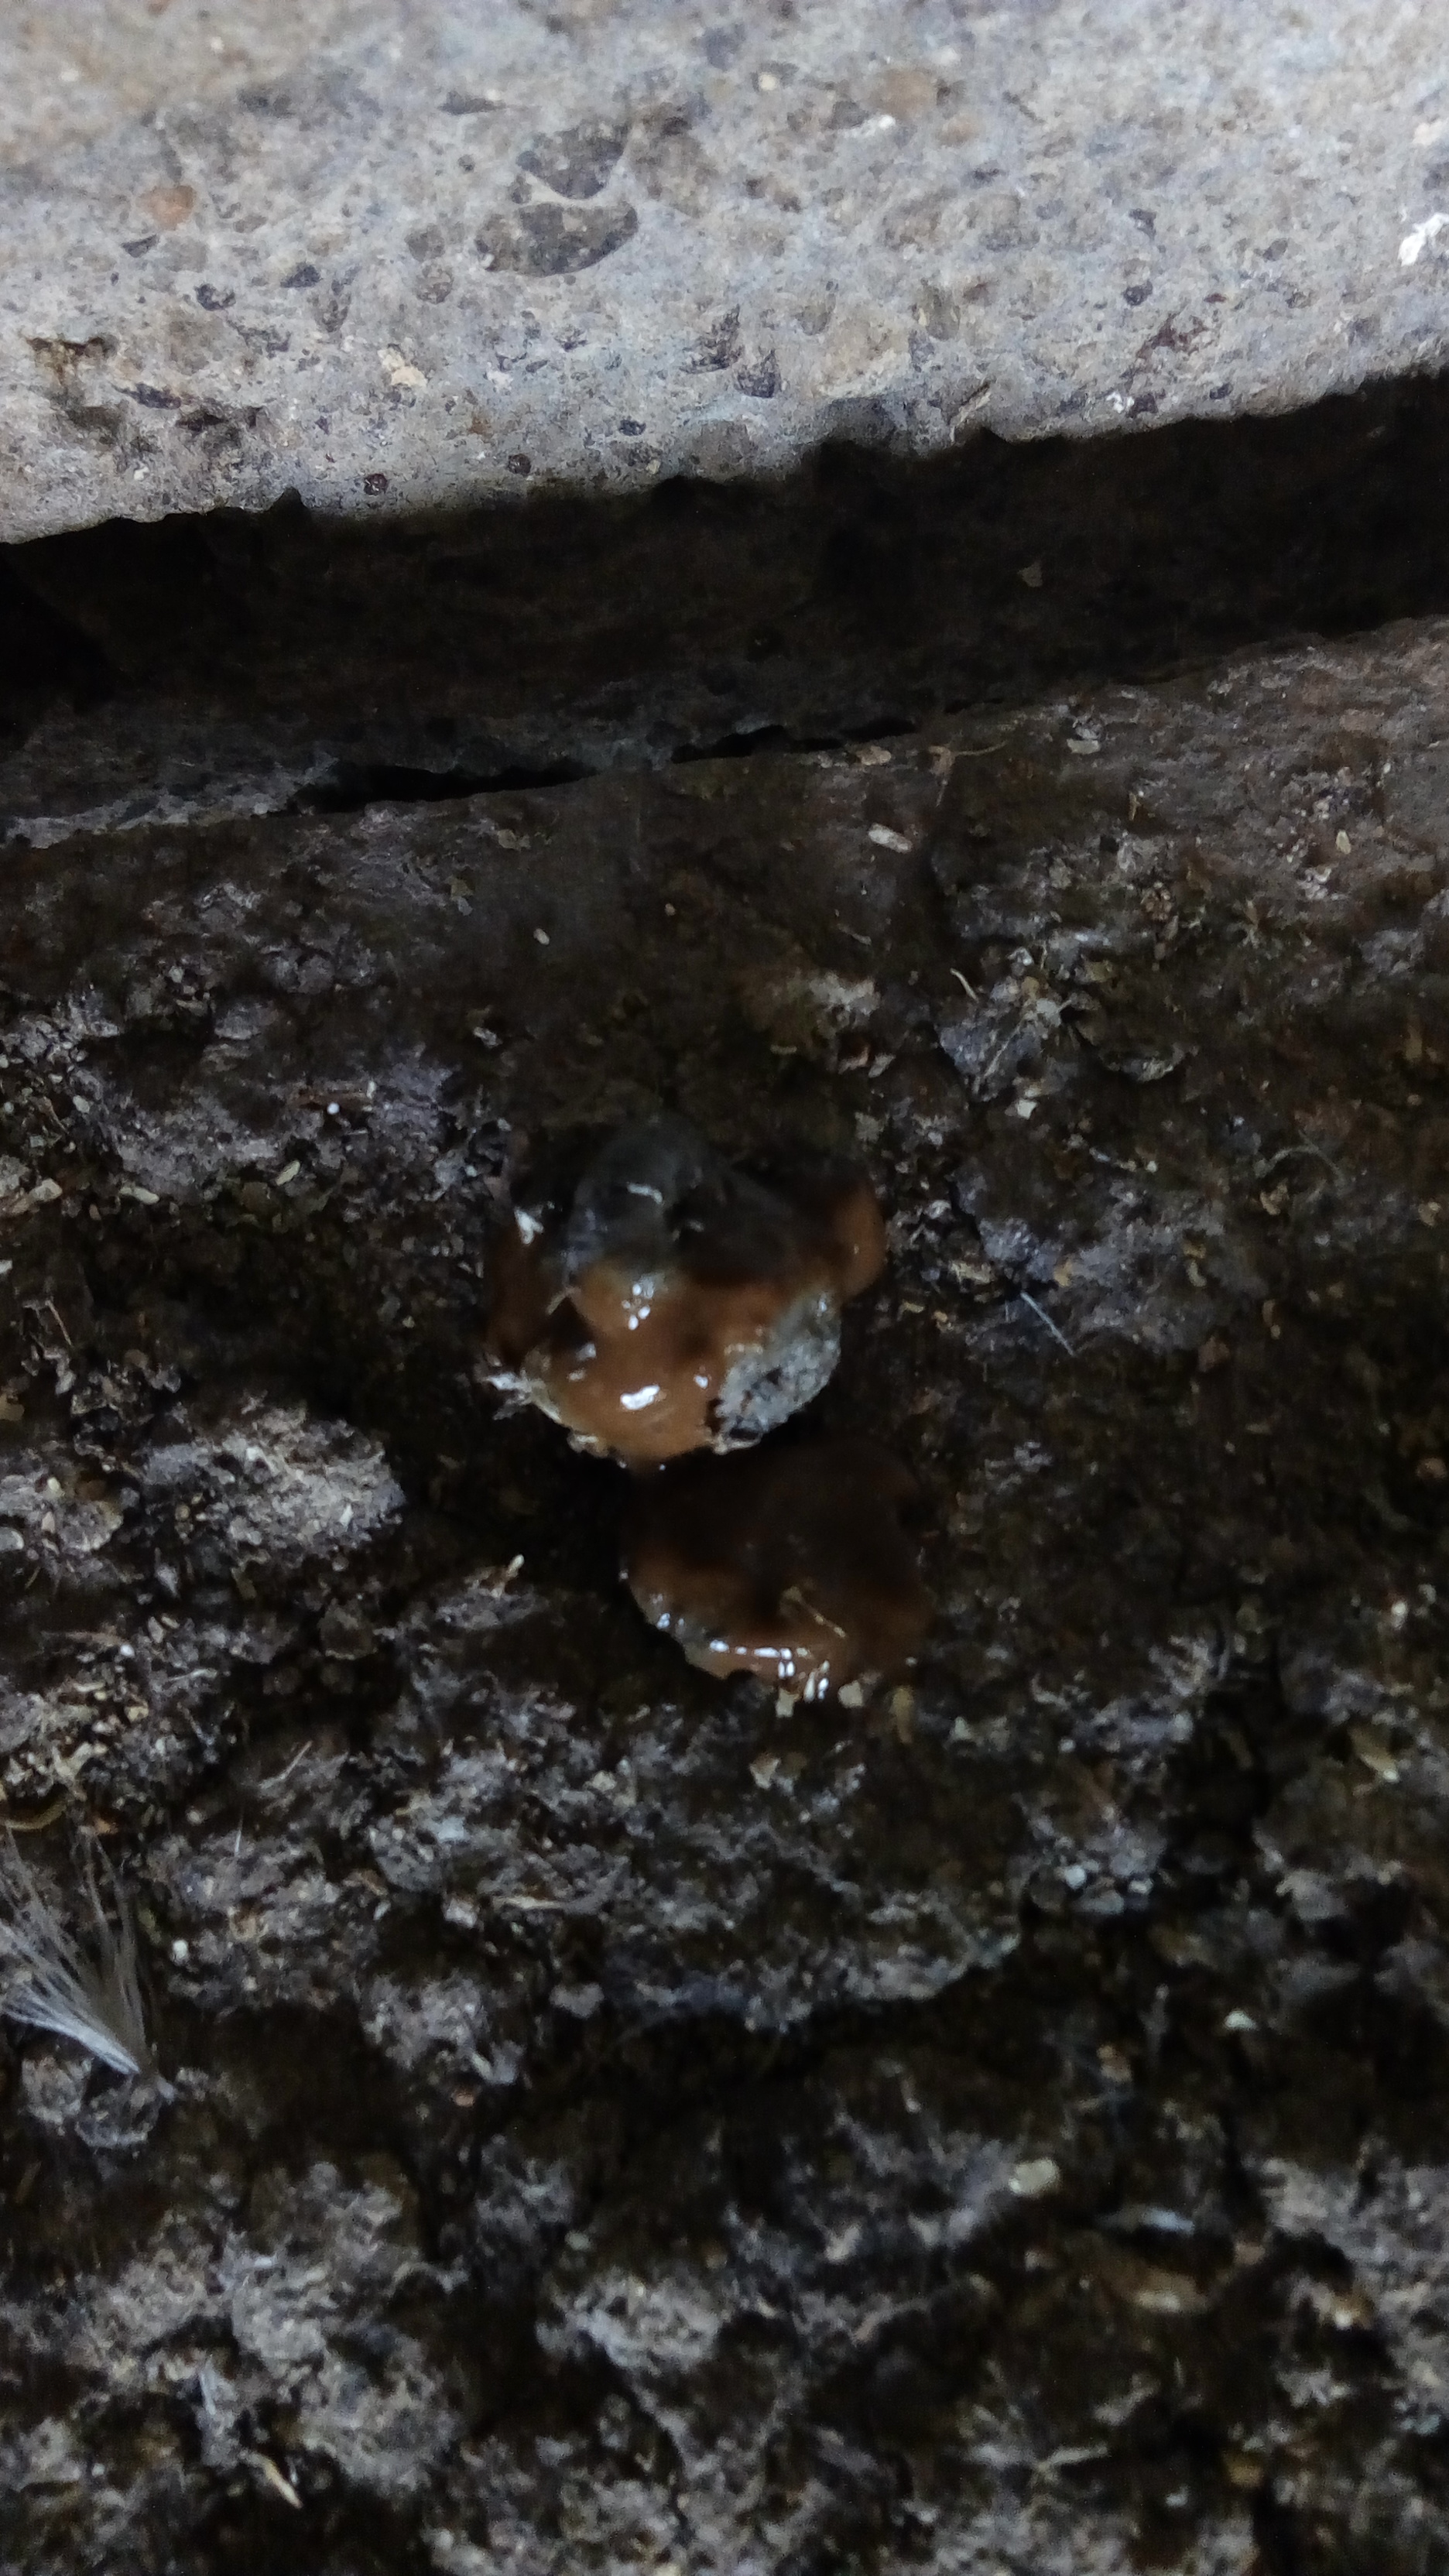
PCR-confirmed diagnosis: Coccidiosis